British railcars and diesel multiple units

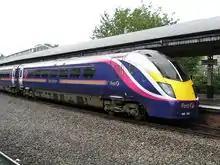
A First Great Western Class 180

Train manufacturer British Rail Engineering Limited was privatised in 1989, and between 1994 and 1997 the rest of British Rail was privatised. Ownership of the track and infrastructure passed to Railtrack on 1 April 1994; afterwards passenger operations were franchised to individual private-sector operators and the freight services sold outright. Rolling stock is owned by ROSCOs and leased to the train operators; competitive tenders are invited from manufacturers for new trains. During the privatisation process, there was a gap of nearly three years during which no new rolling stock orders were placed. The first new order placed was in June 1996 for four Class 168 "Clubman" DMUs for Chiltern Railways. These were a development of the Networker Turbo design already in use by Chiltern and other operators.